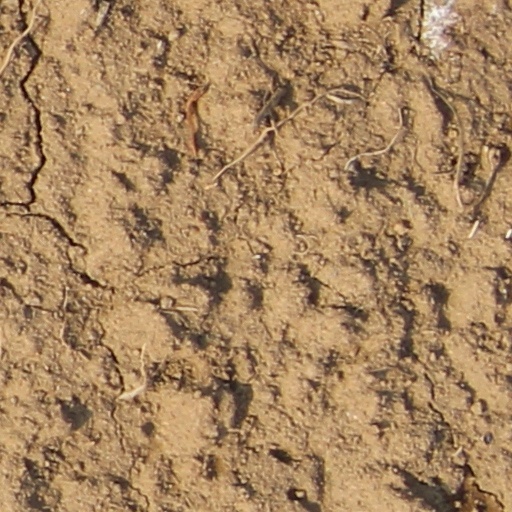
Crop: wheat